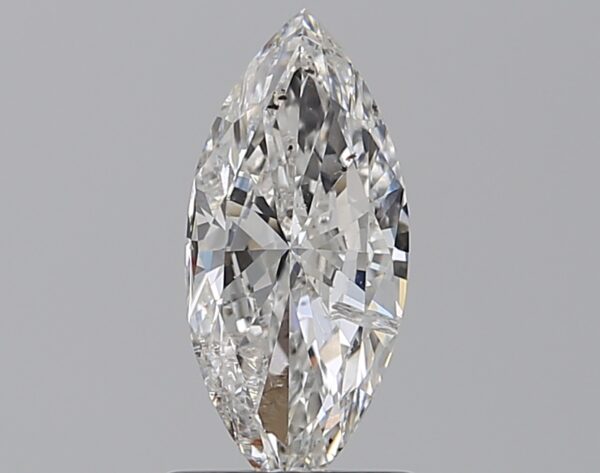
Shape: marquise
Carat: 1.01
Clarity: SI2
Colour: F
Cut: GD
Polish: GD
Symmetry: GD
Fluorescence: SL
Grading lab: IGI
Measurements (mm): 10.98 x 4.96 x 2.92